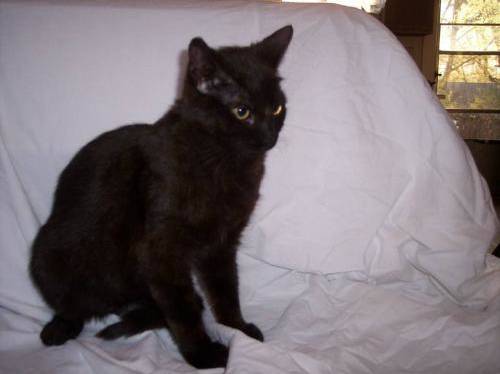
Label: cat